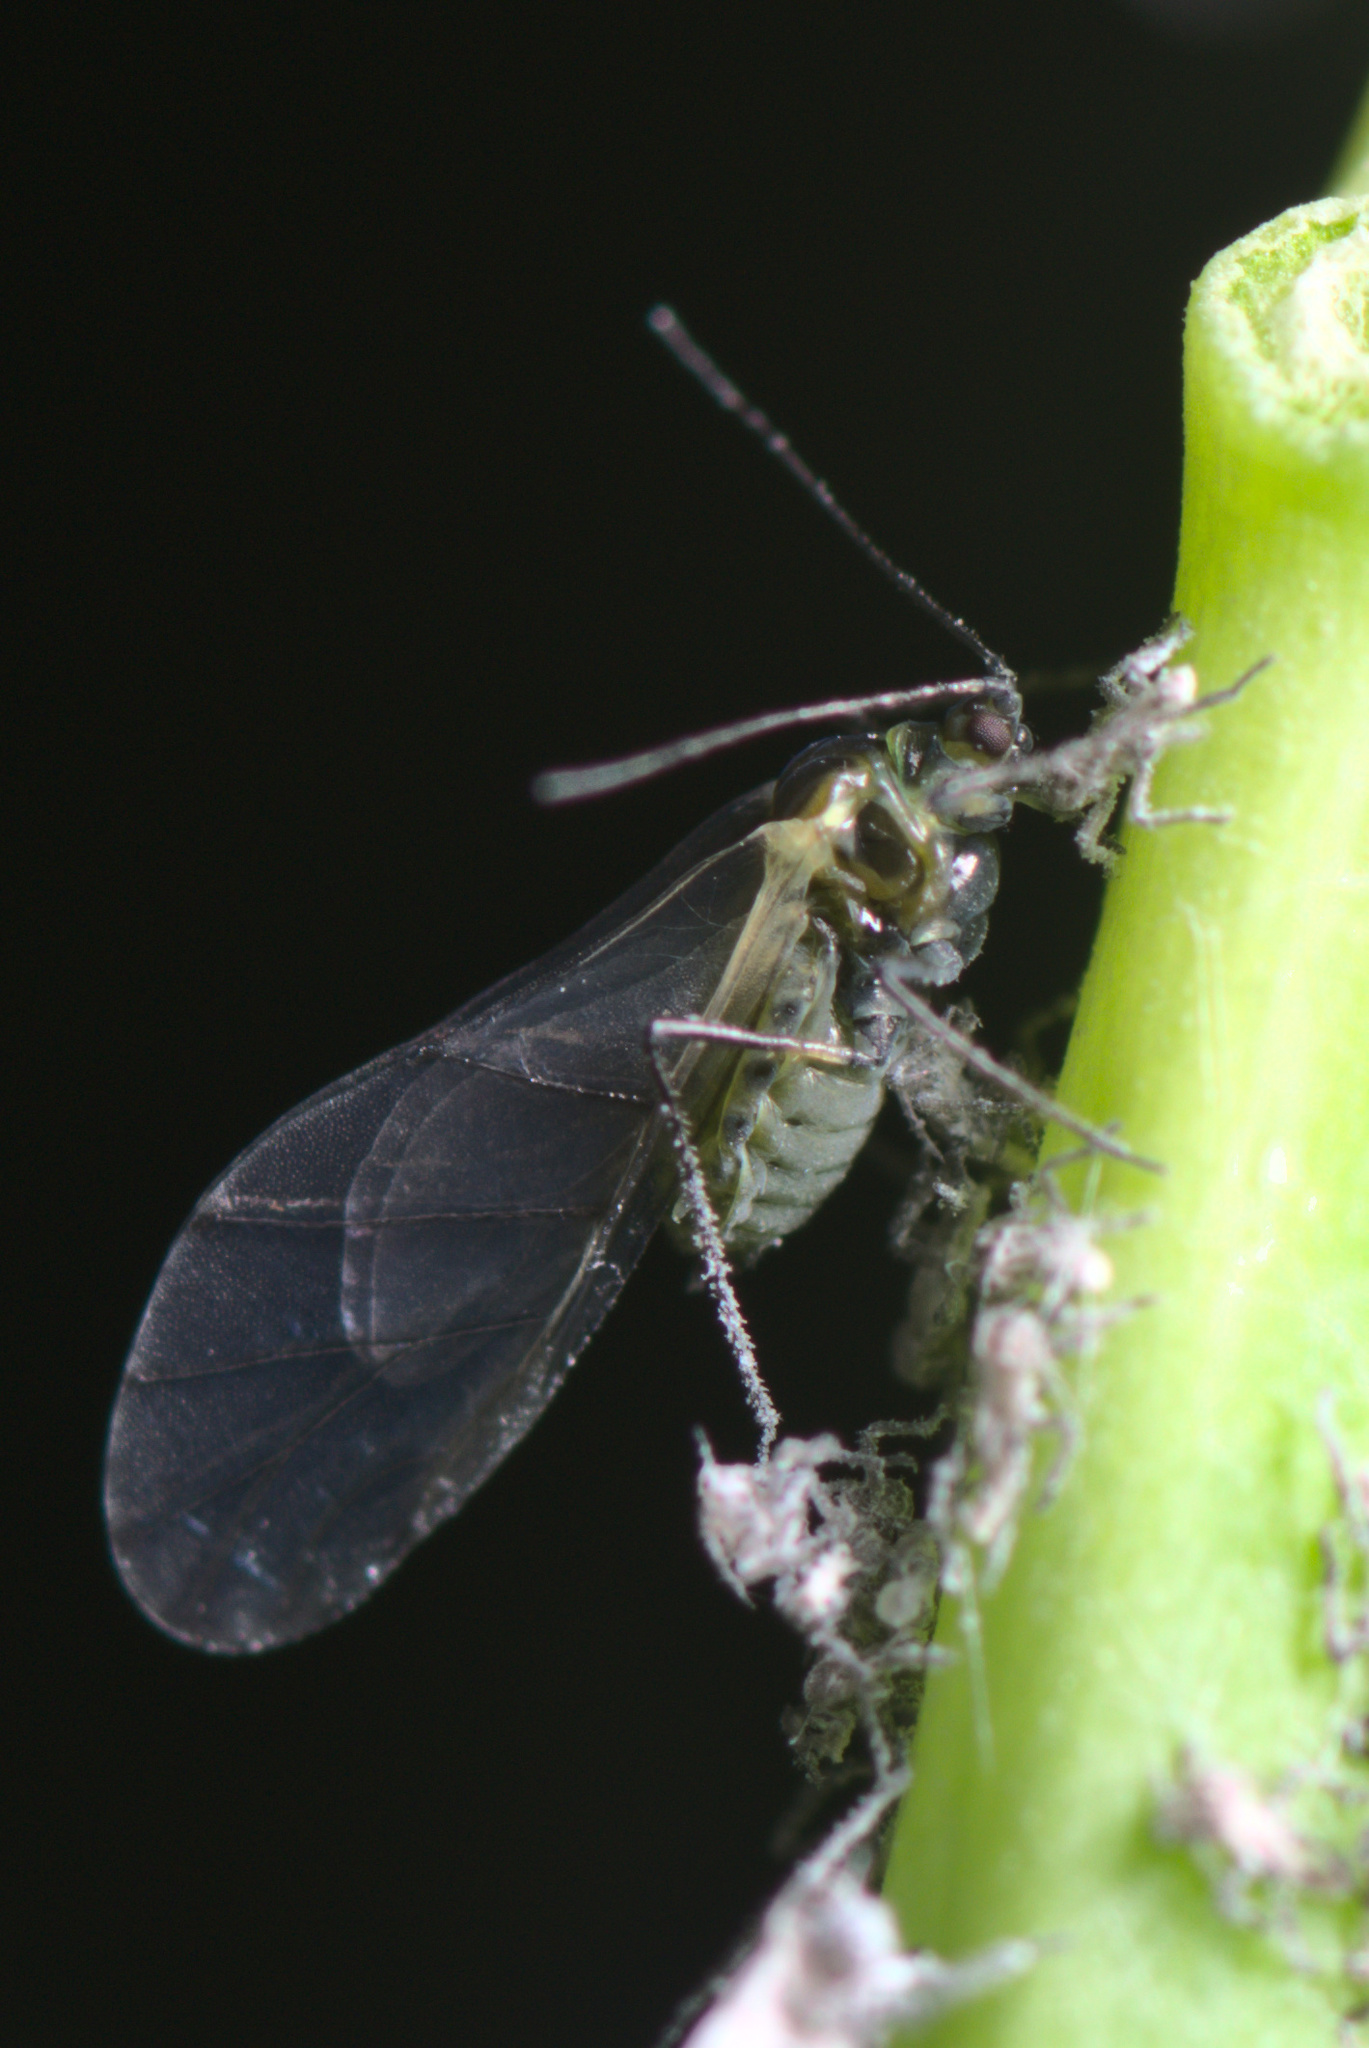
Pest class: cabbage_aphid